Zadok Ben-David

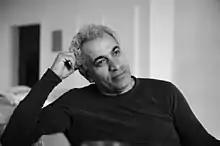

Zadok Ben-David (Hebrew: צדוק בן-דוד; born 1949) is an Israeli artist working in London. He was born in Beihan, Yemen; his family immigrated to Israel when he was an infant. He studied at the Bezalel Academy of Art and Design from 1971 to 1973. He continued his studies at the University of Reading and Saint Martin's School of Art, where he studied sculpture and later taught, from 1977 to 1982.